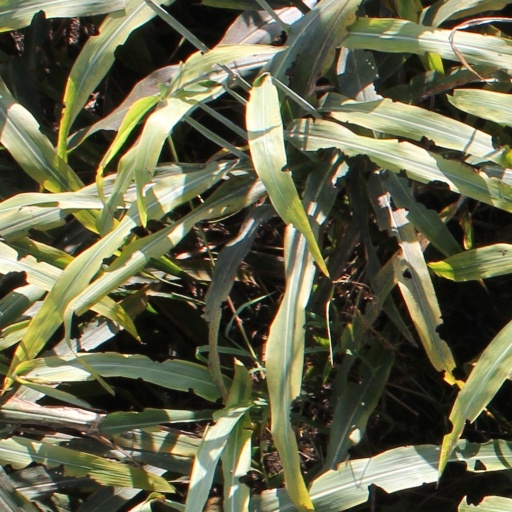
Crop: sorghum